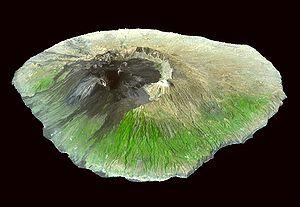
île Fogo, république du Cap-Vert, dans l'océan Atlantique
Le Pico do Fogo est un stratovolcan situé sur l'île de Fogo, au Cap-Vert, point culminant du pays avec 2 829 m d'altitude.
La viticulture au Cap-Vert est l'une des plus proches de l’équateur. Elle se cantonne sur l’île Fogo, dans la caldeira de Chã das Caldeiras, au pied du Pico do Fogo, un stratovolcan dont la dernière éruption a eu lieu en 2014.